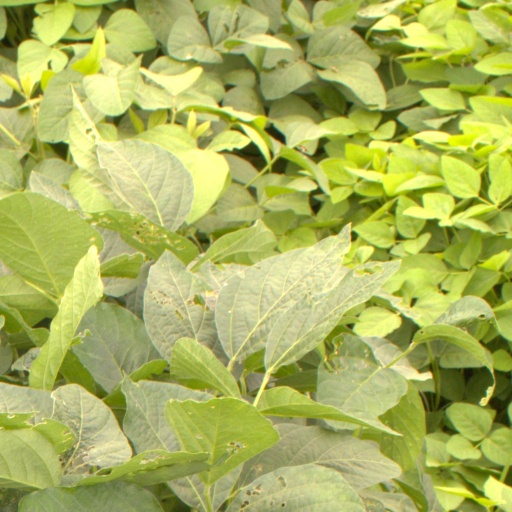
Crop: soybean